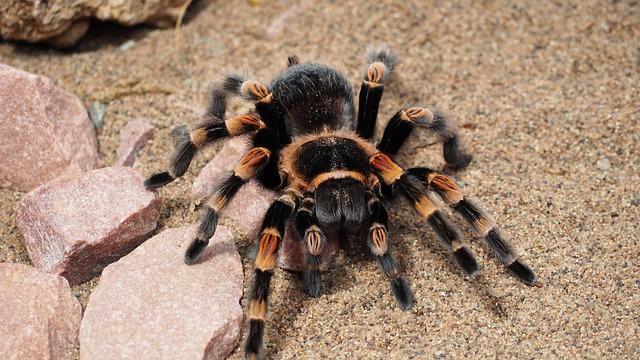
spider